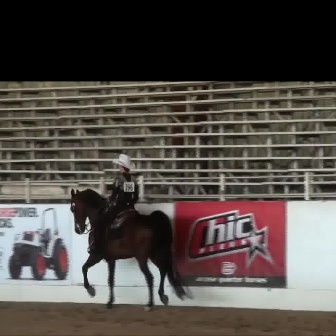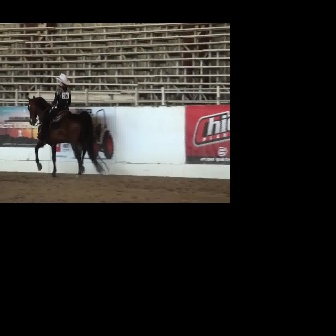
  Please identify the target specified by the bounding box [68,186,194,312] in the first image and locate it in the second image. Return the coordinates in [x_min,y_min,x_max,y_max] format.
Answer: [26,94,110,178]